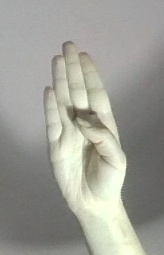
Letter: kaaf